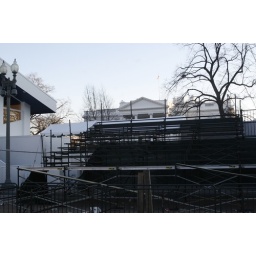
the white house was blocked by parade stuff